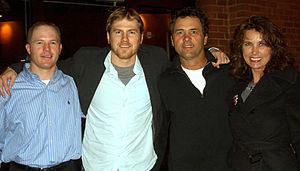
Neal LaMoy Broten est un joueur professionnel américain de hockey sur glace.